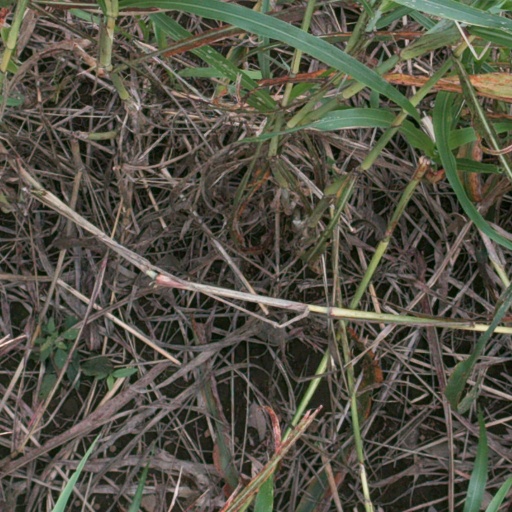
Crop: sorghum